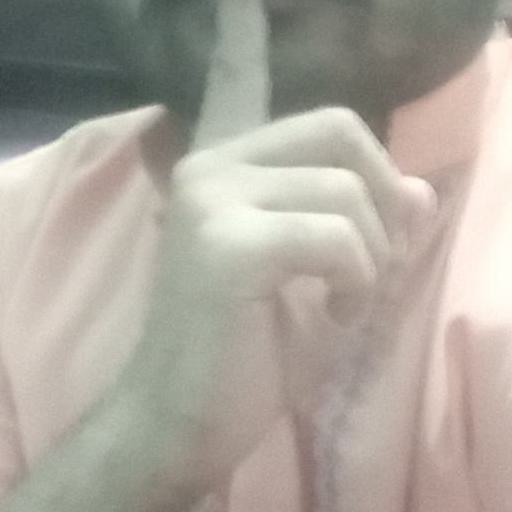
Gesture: mute